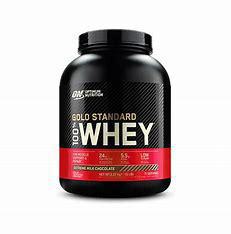
Brand: ON
Model: 100